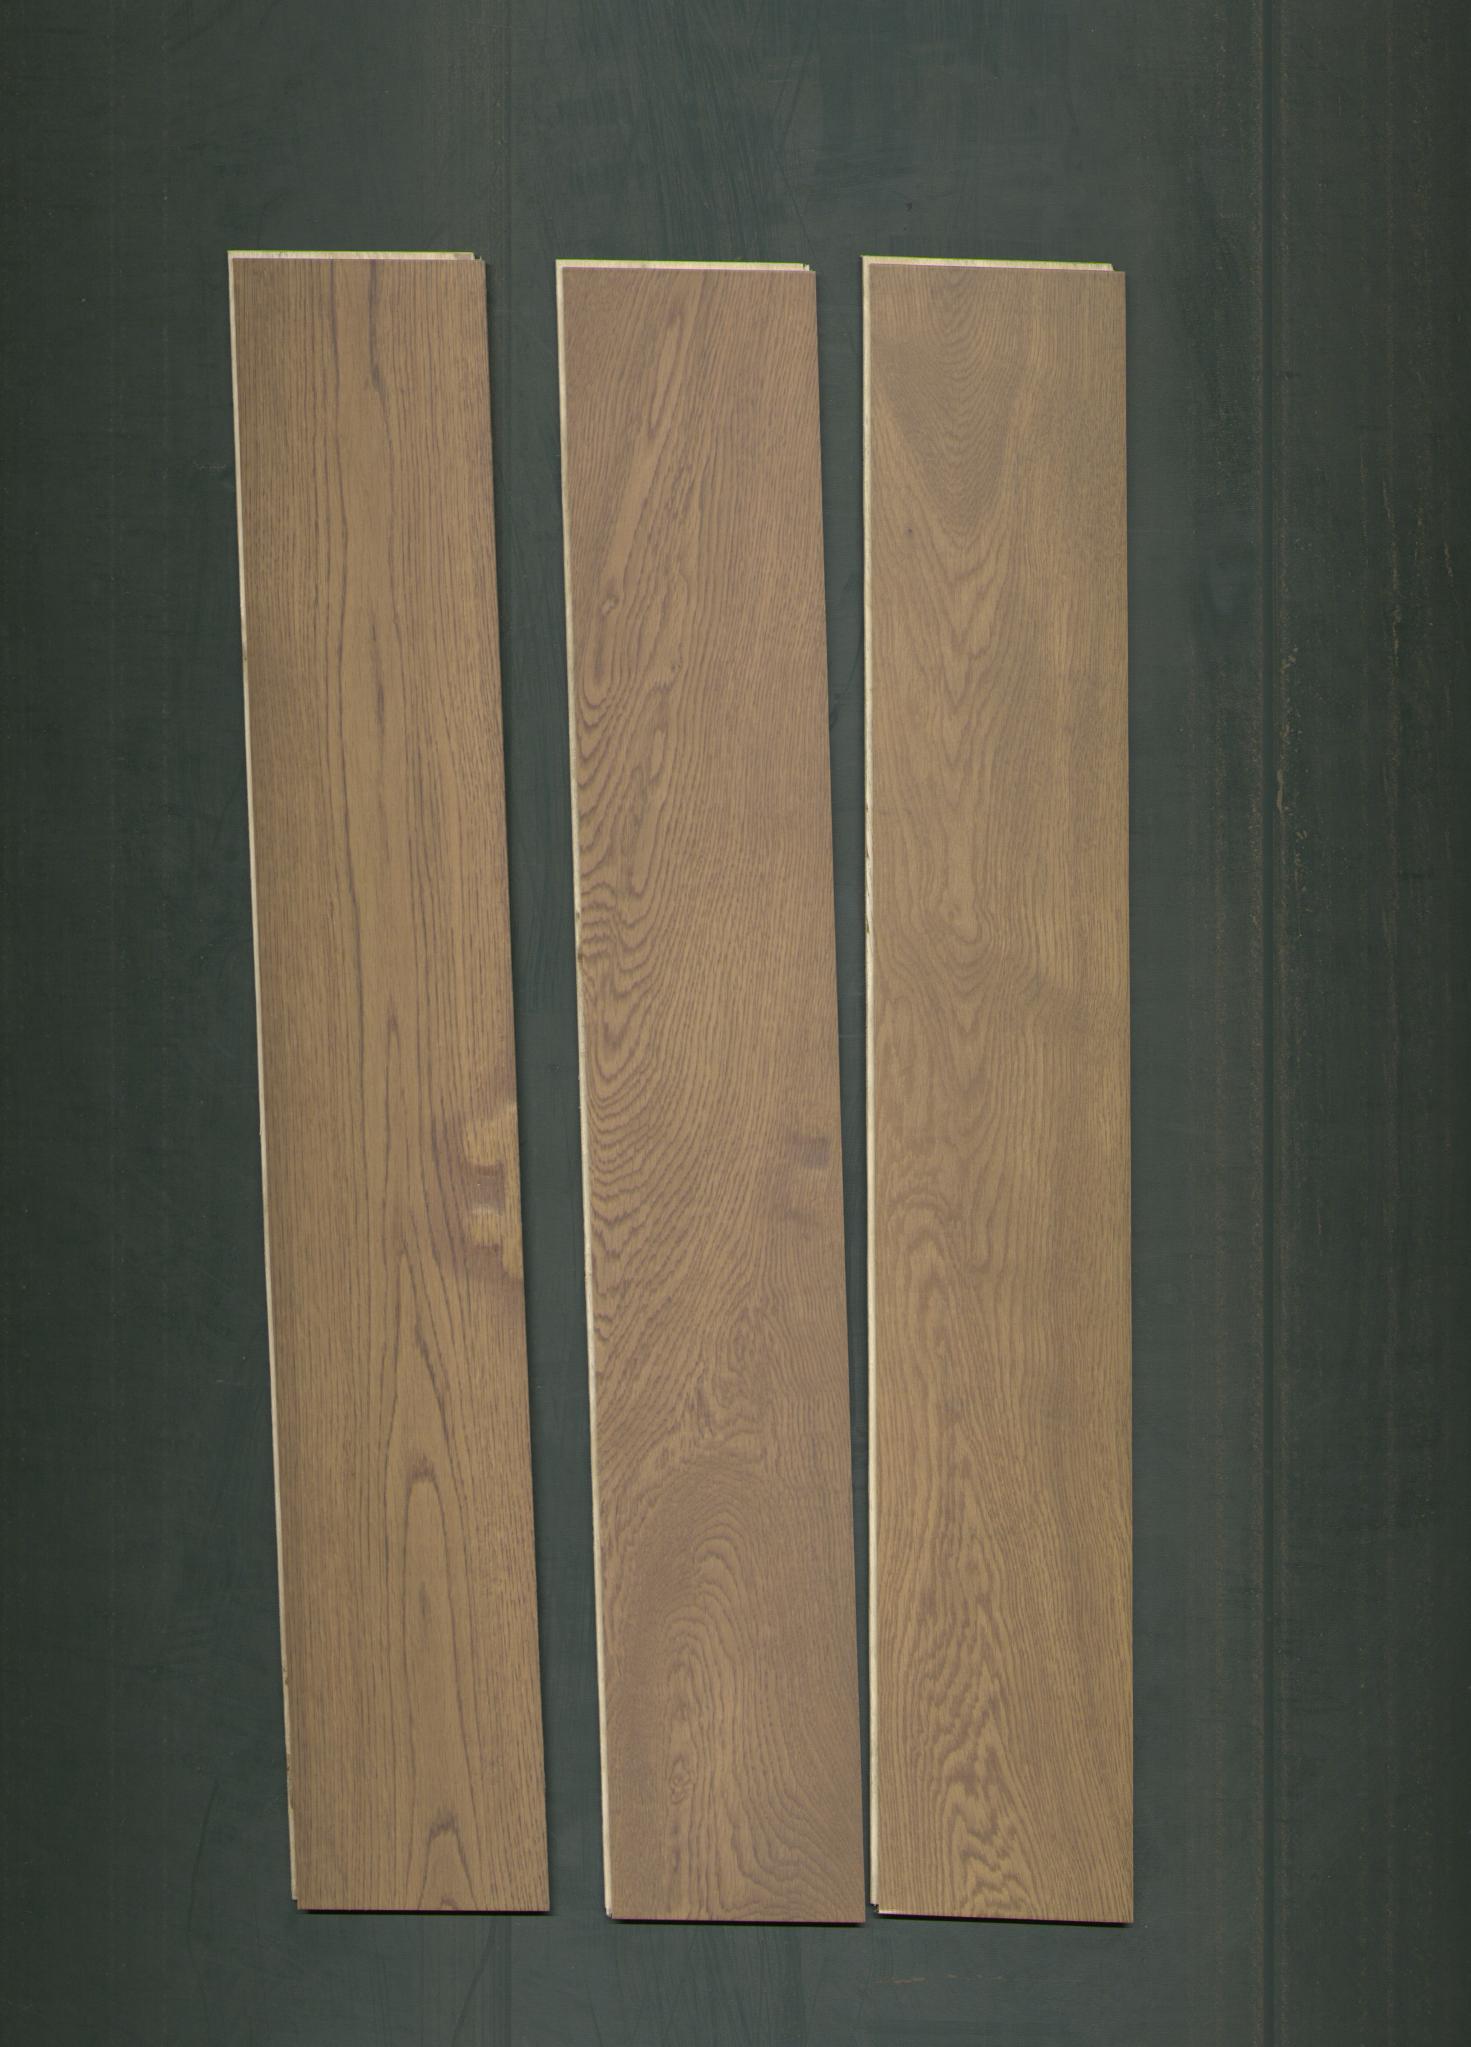
Label: mixers